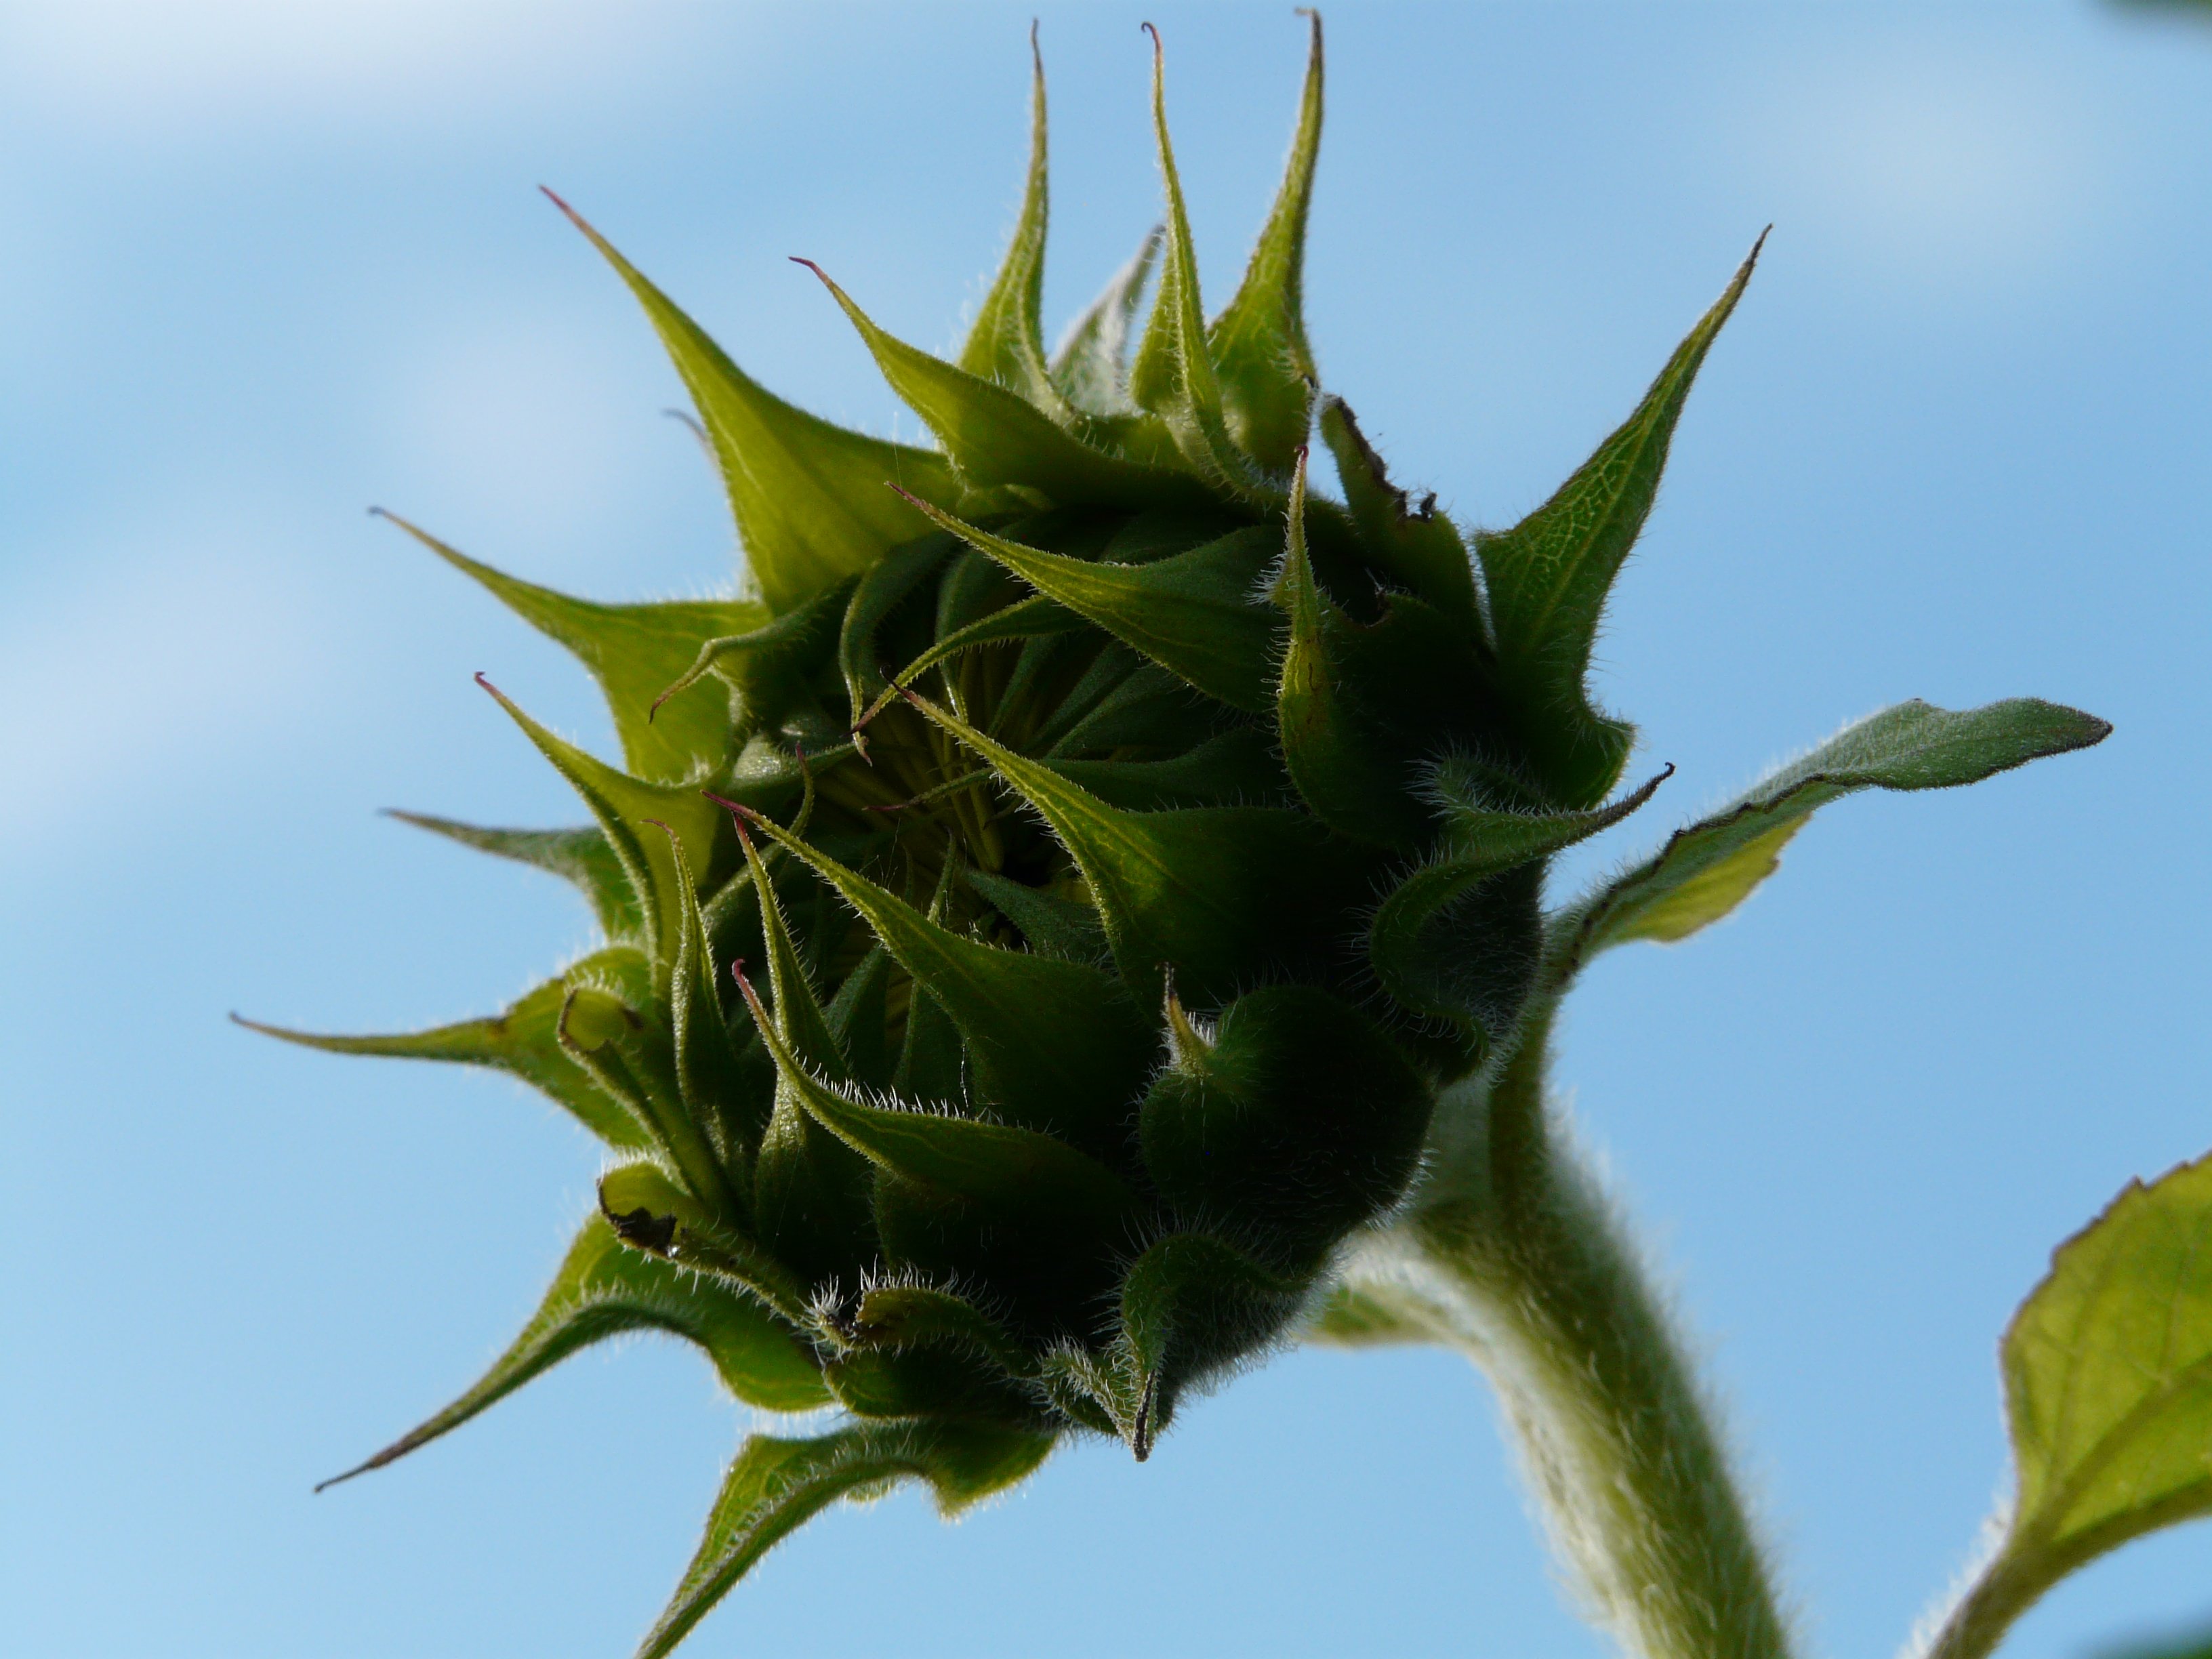
nature, blossom, plant, leaf, flower, bloom, food, green, produce, crop, botany, flora, sunflower, thistle, sun flower, bud, macro photography, flowering plant, daisy family, helianthus annuus, plant stem, land plant, thorns spines and prickles